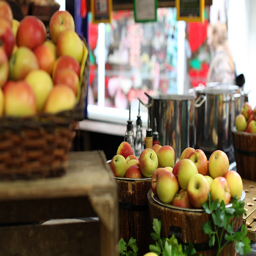
a couple of baskets full of ripe apples
A display of ripe apples piled in baskets.
Apples inside baskets in a grocery store produce department.
Multiple brown baskets hold yellow and red apples.
Several containers of apples near stainless steel cookware.